Division of Bruce

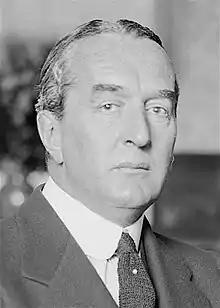
Stanley Bruce, the division's namesake

The division was created in 1955, and is named for Stanley Bruce, who was Prime Minister of Australia from 1923 to 1929. Unusually, the division was named after a living person, as Bruce did not die until 1967.